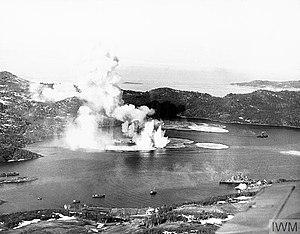
L'Unterseeboot 711 ou U-711 est un sous-marin allemand de type VIIC utilisé par la Kriegsmarine pendant la Seconde Guerre mondiale.